A Voyage Round the World

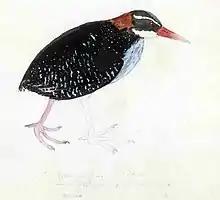
The extinct Tahiti rail ("Hypotaenidia pacifica"), watercolour by Georg Forster

The natives are friendly, and come to the ship unarmed and in large numbers. Forster finds the language very easy to pronounce, and notices that the letter "O" that many words seem to begin with is just an article.